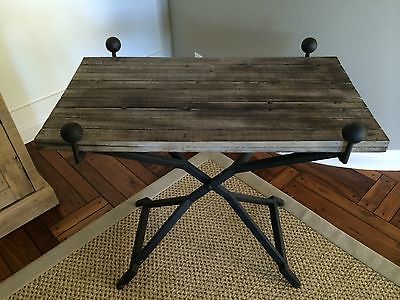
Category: table